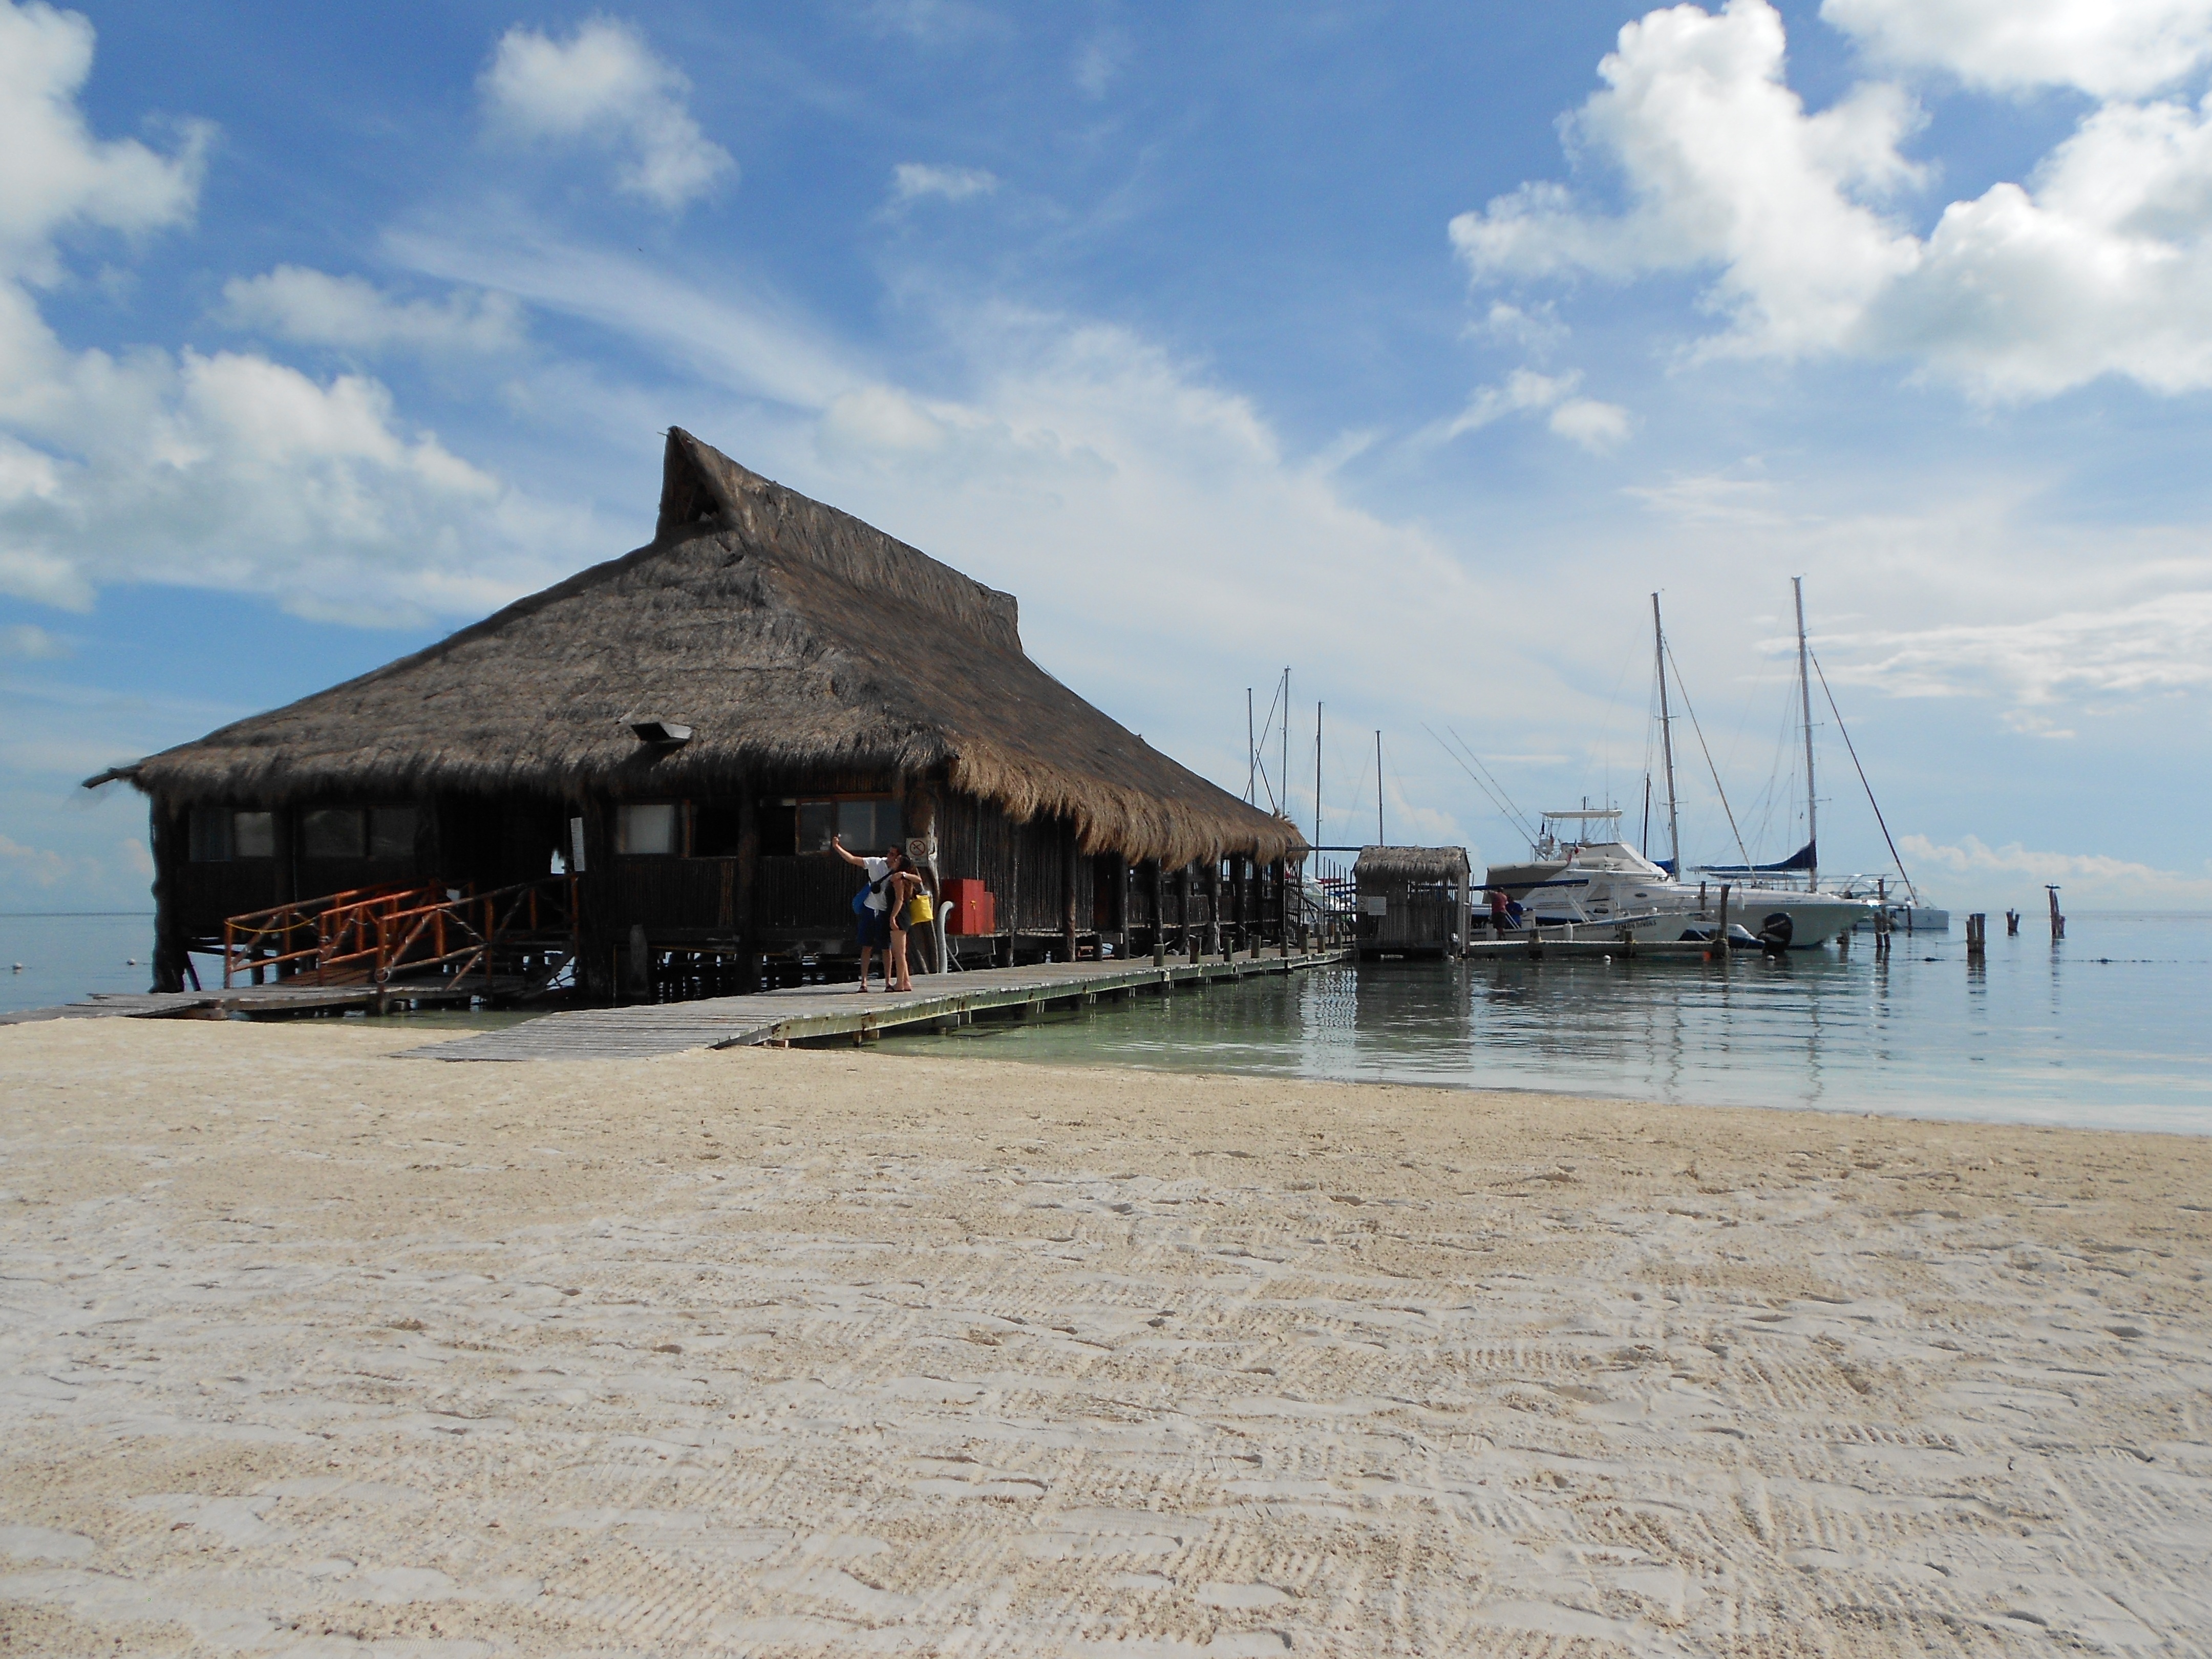
beach, sea, coast, dock, shore, pier, vacation, bay, mexico